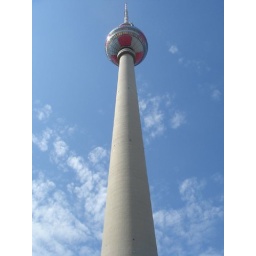
TV tower was wrapped with soccer ball theme, and was in Deusche Mobile color.